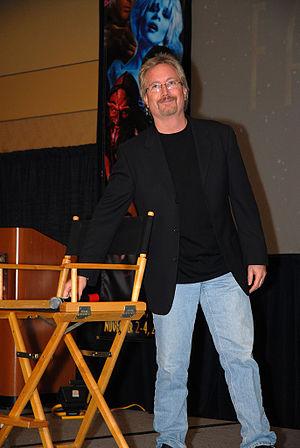
Rockne S. O'Bannon est un scénariste et producteur de télévision.